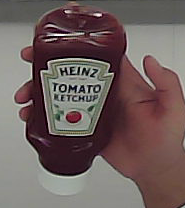
Product: heinz_ketchup